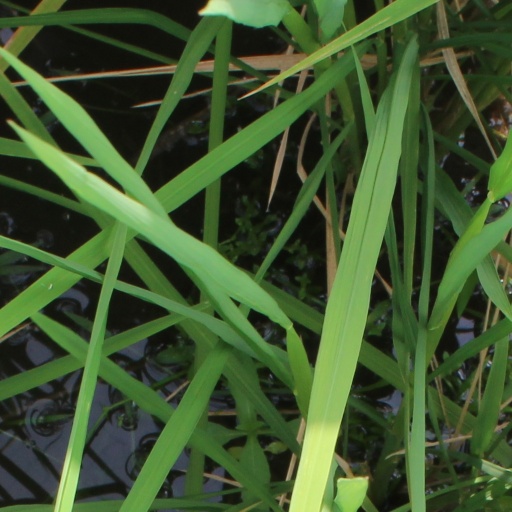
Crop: rice